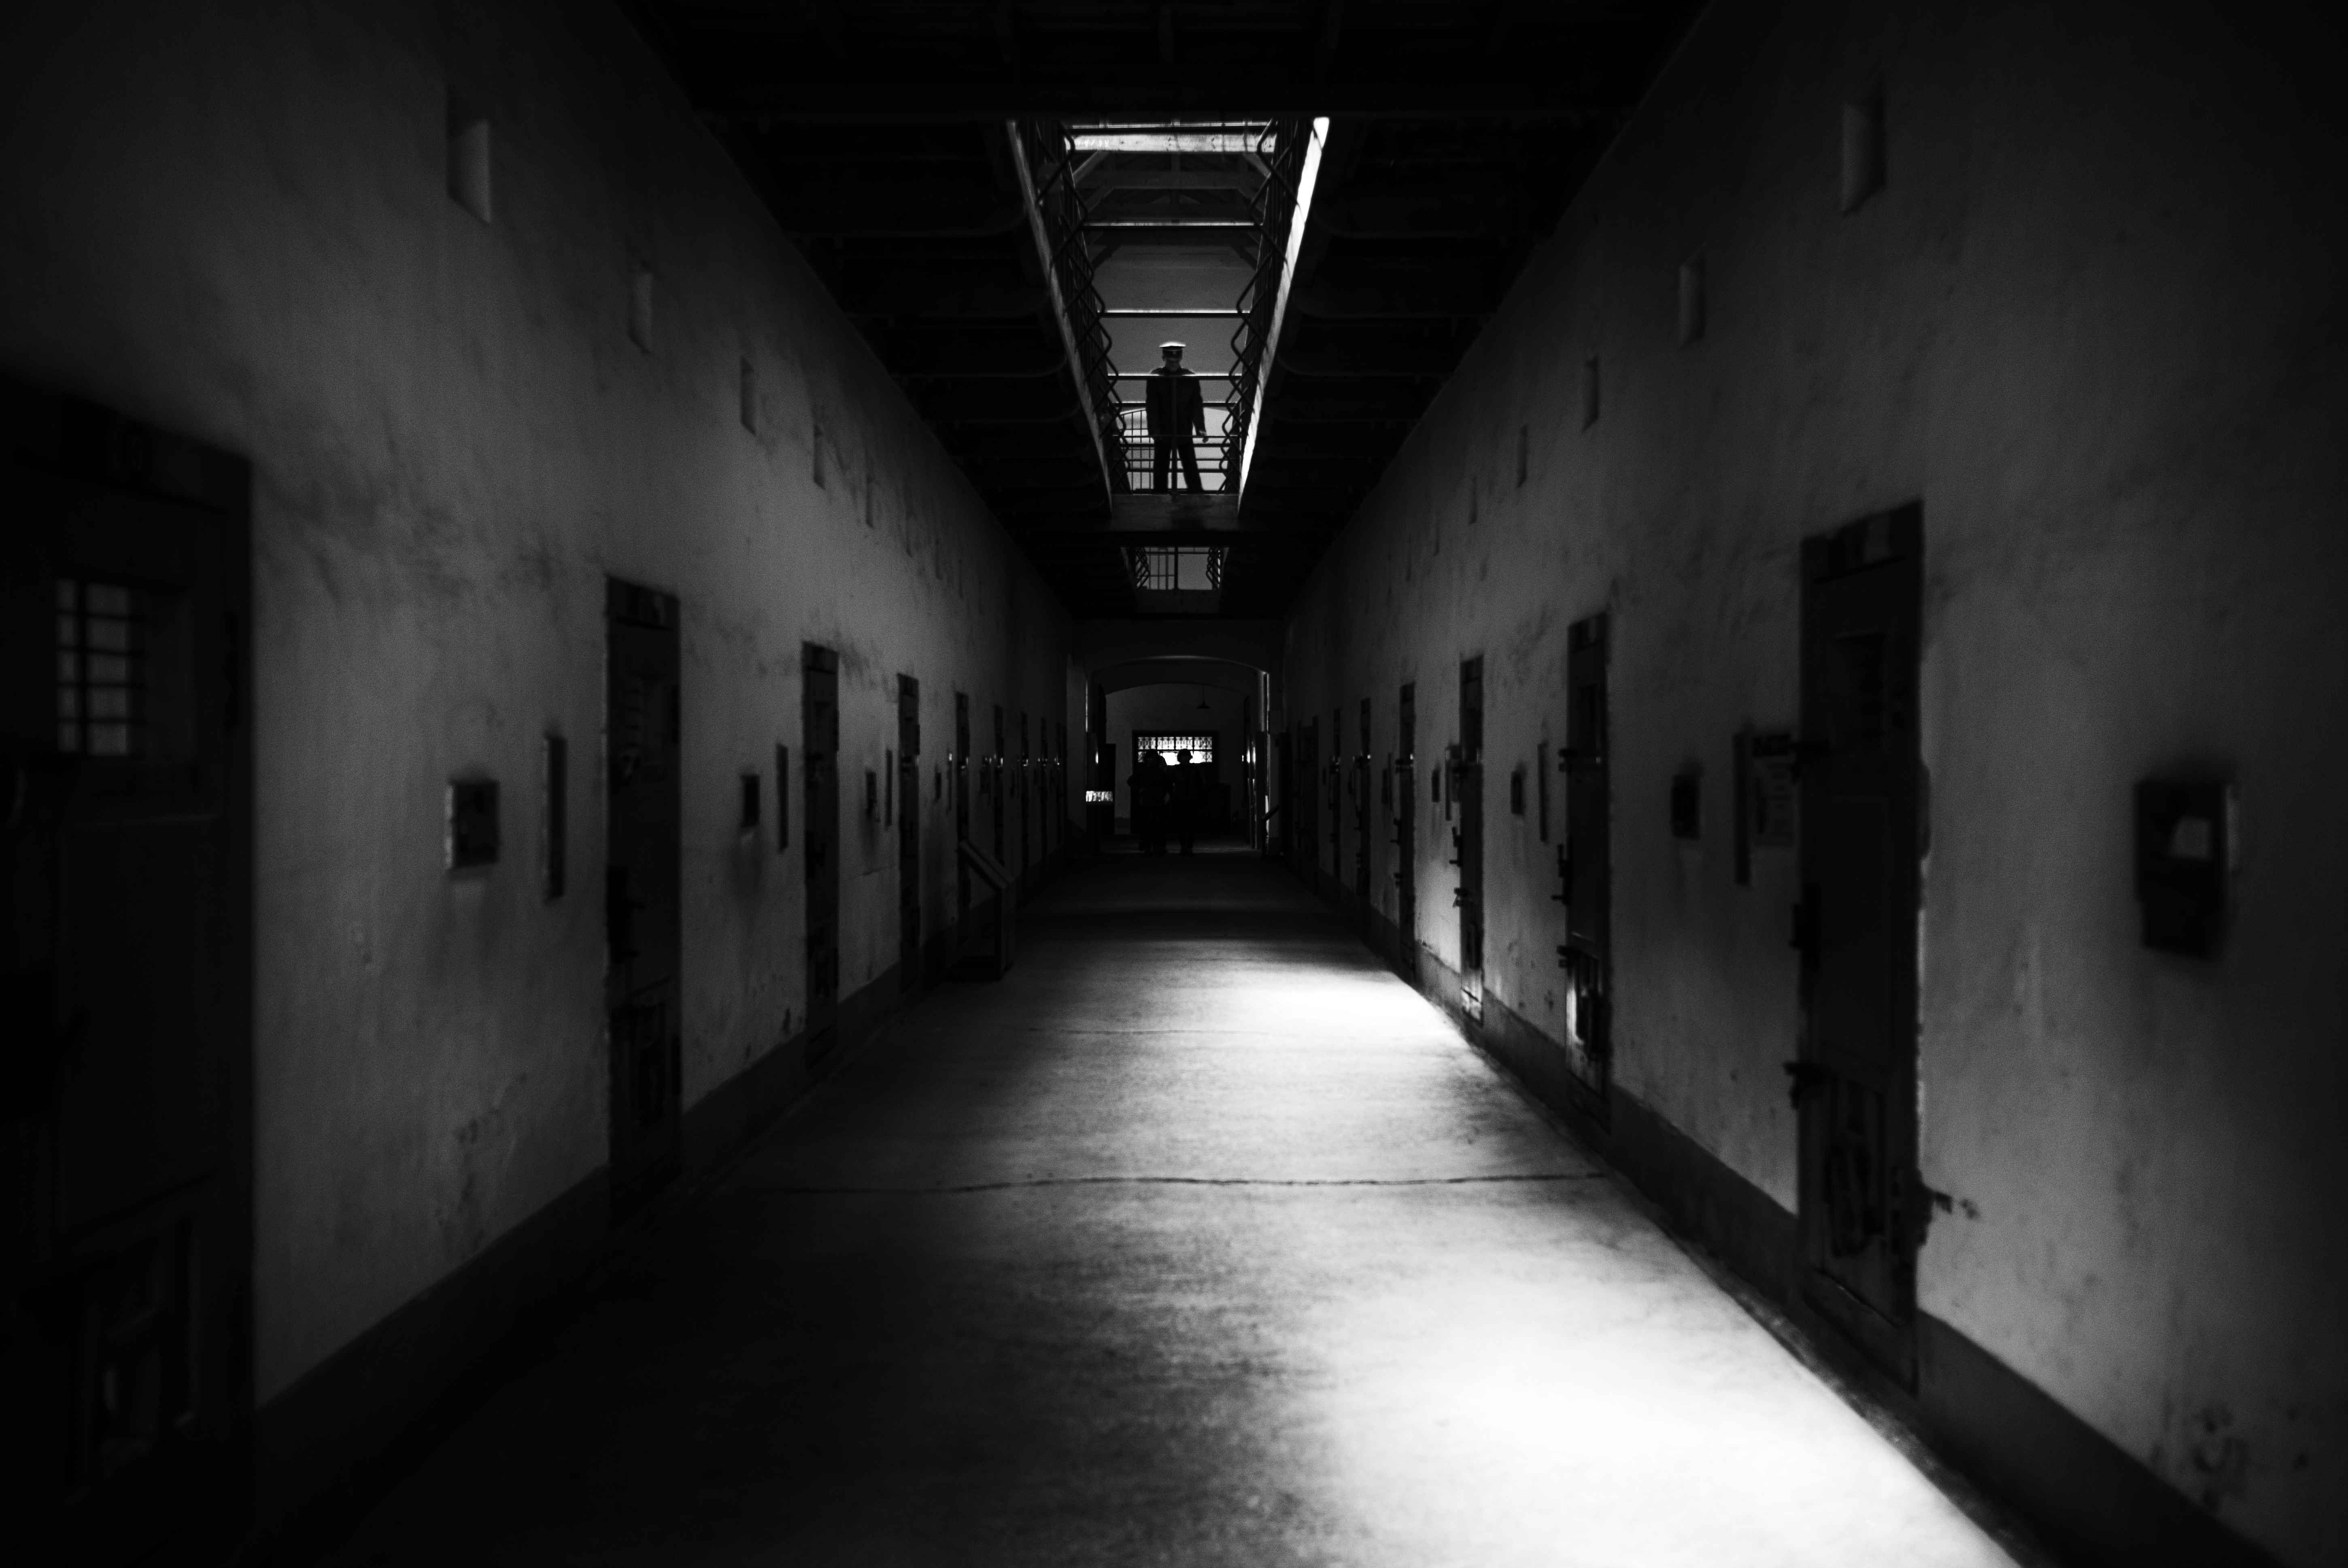
light, black and white, road, white, street, night, photography, alley, shadow, darkness, street light, black, monochrome, lighting, bw, infrastructure, symmetry, stphotographia, seoul, artinbw, dakohuang, humaningeometry, monochrome photography, film noir